Grünstadt

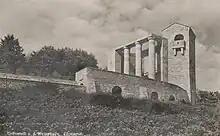
War memorial for the fallen of the First World War on the Grünstadter Berg

In the First World War (1914–1918), 164 inhabitants of Grünstadt fell, in whose memory in 1937 a templelike memorial was built in a prominent spot on the Grünstadter Berg.